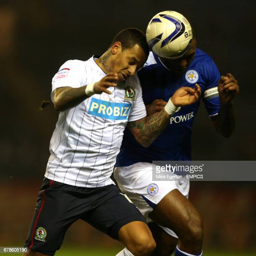
football player and battle for the ball